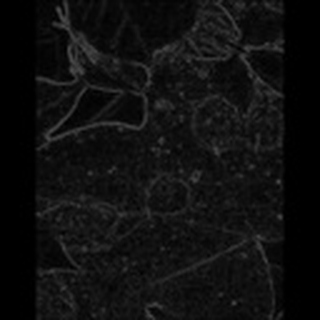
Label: cotton_target_spot